Nagendra Singh

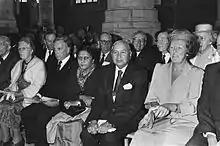
Nagendra Singh with Queen Beatrix at the Congress of the International Association of Lawyers (UIA) in Hague, 1985.

Prince Sri Nagendra Singh (18 March 1914 – 11 December 1988) was an Indian lawyer and administrator who served as President of the International Court of Justice from 1985 to 1988. He was the first Indian Judge at International Court of Justice and one among the four judges from India to have been Judges of the International Court of Justice in The Hague, the others being B. N. Rau (1952–1953), R. S. Pathak (1989–1991) the 18th Chief Justice of India, and Dalveer Bhandari (2012–), former Justice of the Supreme Court of India.